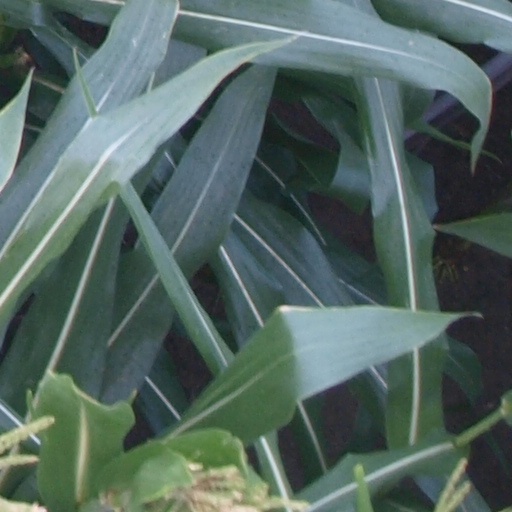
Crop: maize; corn